Shallot

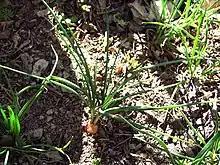
Shallot plant ("A. cepa var. aggregatum") growing in Castelltallat, Spain

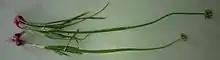
Whole shallot plants consist of roots, bulbs, leaves, stalks, and flowers.

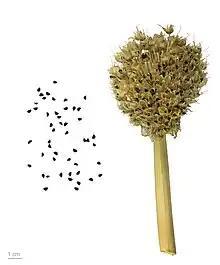
Shallot seeds

Like garlic, shallots are formed in clusters of offsets with a head composed of multiple cloves. The skin colour of shallots can vary from golden brown to gray to rose red, and their off-white flesh is usually tinged with green or magenta.